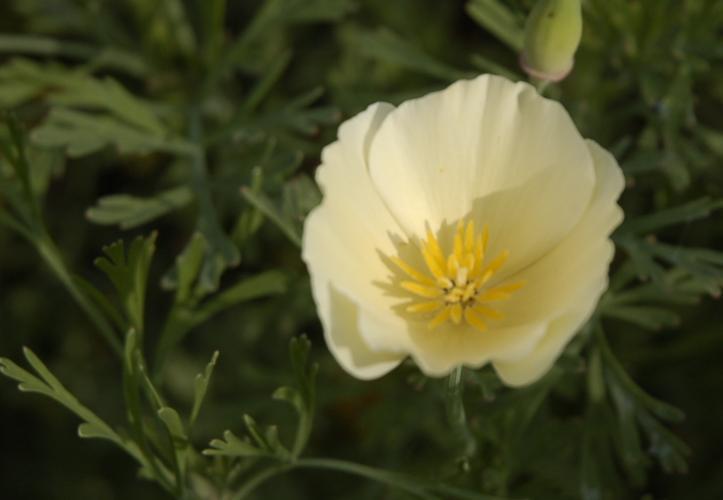
Label: californian poppy